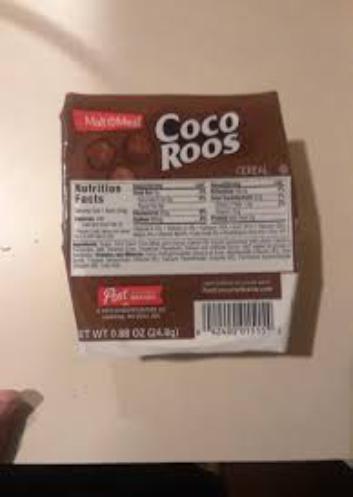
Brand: Coco Roos
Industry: Food